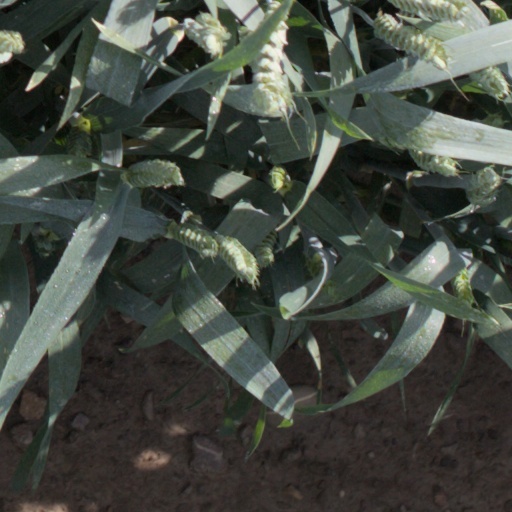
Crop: wheat